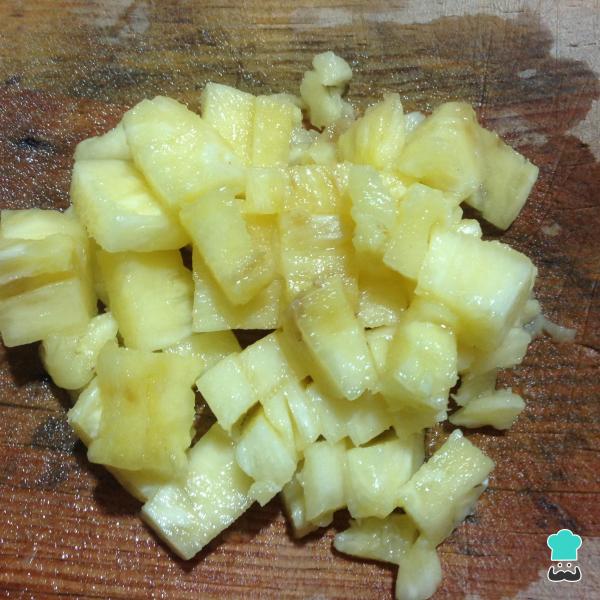
Las rebanadas de piña se cortan también. Puedes cortarlas en cubos pequeños, por ejemplo.